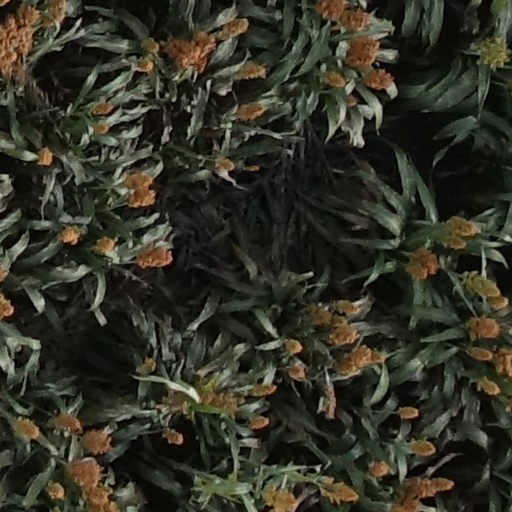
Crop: sorghum